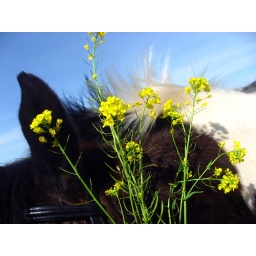
Some yellow mustard flowers against my friend's black and white paint.